Njaba River

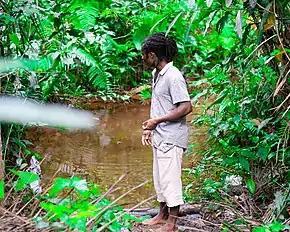
Traditionalist appeasing the spirit/gods of the river

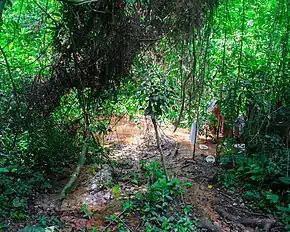
This part of the river is considered sacred to rural dwellers

Njaba flows in an almost east-western direction, taking off from Amucha and Ekwe passing through several towns including Okwudor, Awo-Omamma and Mgbidi before emptying into Oguta Lake.